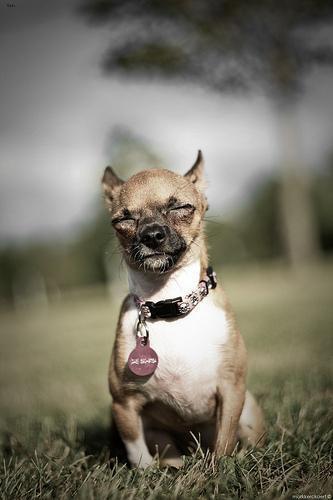
chihuahua